Thessaloniki

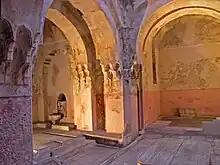
Hot chamber of the men's baths in the Bey Hamam (1444)

The economic expansion of the city continued through the 12th century as the rule of the Komnenoi emperors expanded Byzantine control to the north. Thessaloniki passed out of Byzantine hands in 1204, when Constantinople was captured by the forces of the Fourth Crusade and incorporated the city and its surrounding territories in the Kingdom of Thessalonica — which then became the largest vassal of the Latin Empire. In 1224, the Kingdom of Thessalonica was overrun by the Despotate of Epirus, a remnant of the former Byzantine Empire, under Theodore Komnenos Doukas who crowned himself Emperor, and the city became the capital of the short-lived Empire of Thessalonica. Following his defeat at Klokotnitsa however in 1230, the Empire of Thessalonica became a vassal state of the Second Bulgarian Empire until it was recovered again in 1246, this time by the Nicaean Empire.